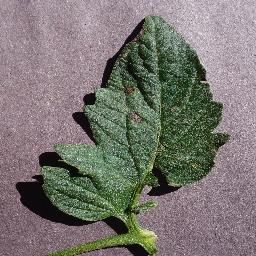
Label: Tomato___Early_blight